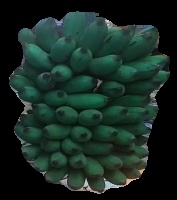
Variety: elakki-bale
Grade: grade2